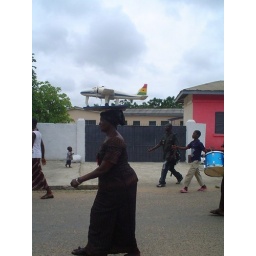
A woman wearing a plane on her hat to represent her guild in the durbar procession